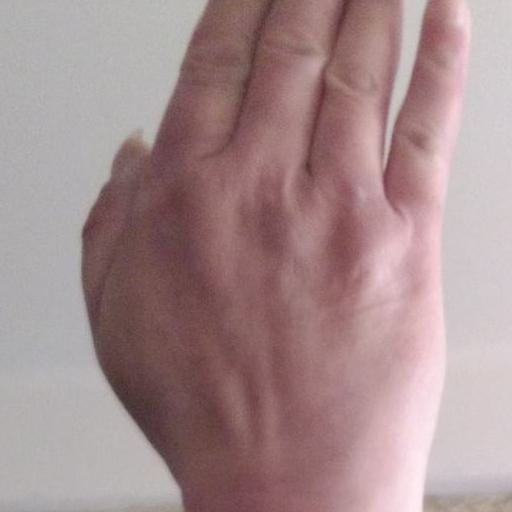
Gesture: stop_inverted